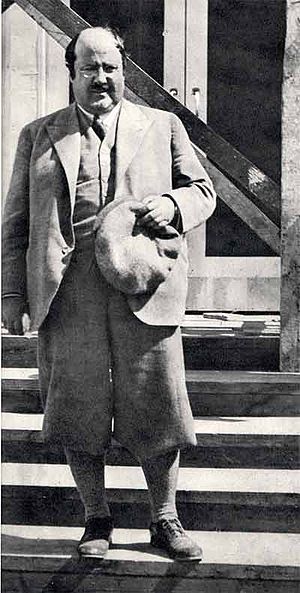
Ludvig Nordström
Ludvig Nordström.
Ludvig Anselm Nordström var en svensk forfatter.